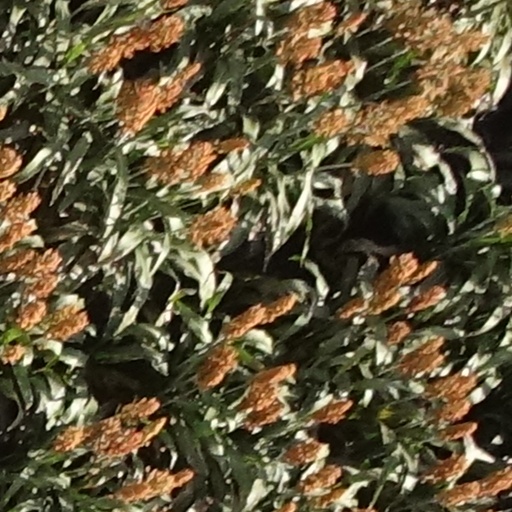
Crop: sorghum